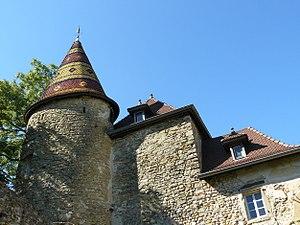
Tour avec tuiles dauphinoises du château de Vallin (St-Victor-de-Cessieu en Isère)
Le château de Vallin est une ancienne maison forte du XIVᵉ siècle qui se dresse sur la commune de Saint-Victor-de-Cessieu dans le département de l'Isère et la région Auvergne-Rhône-Alpes.